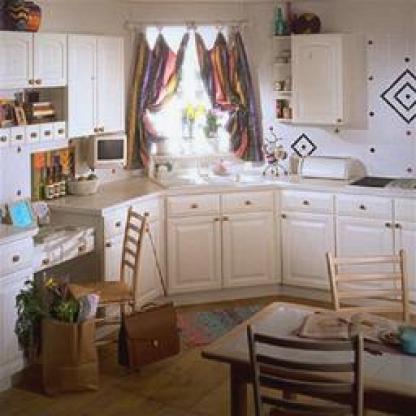
Scene: Indoor